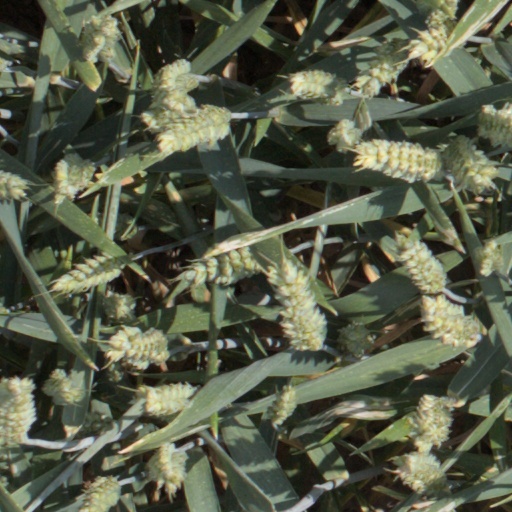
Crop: wheat